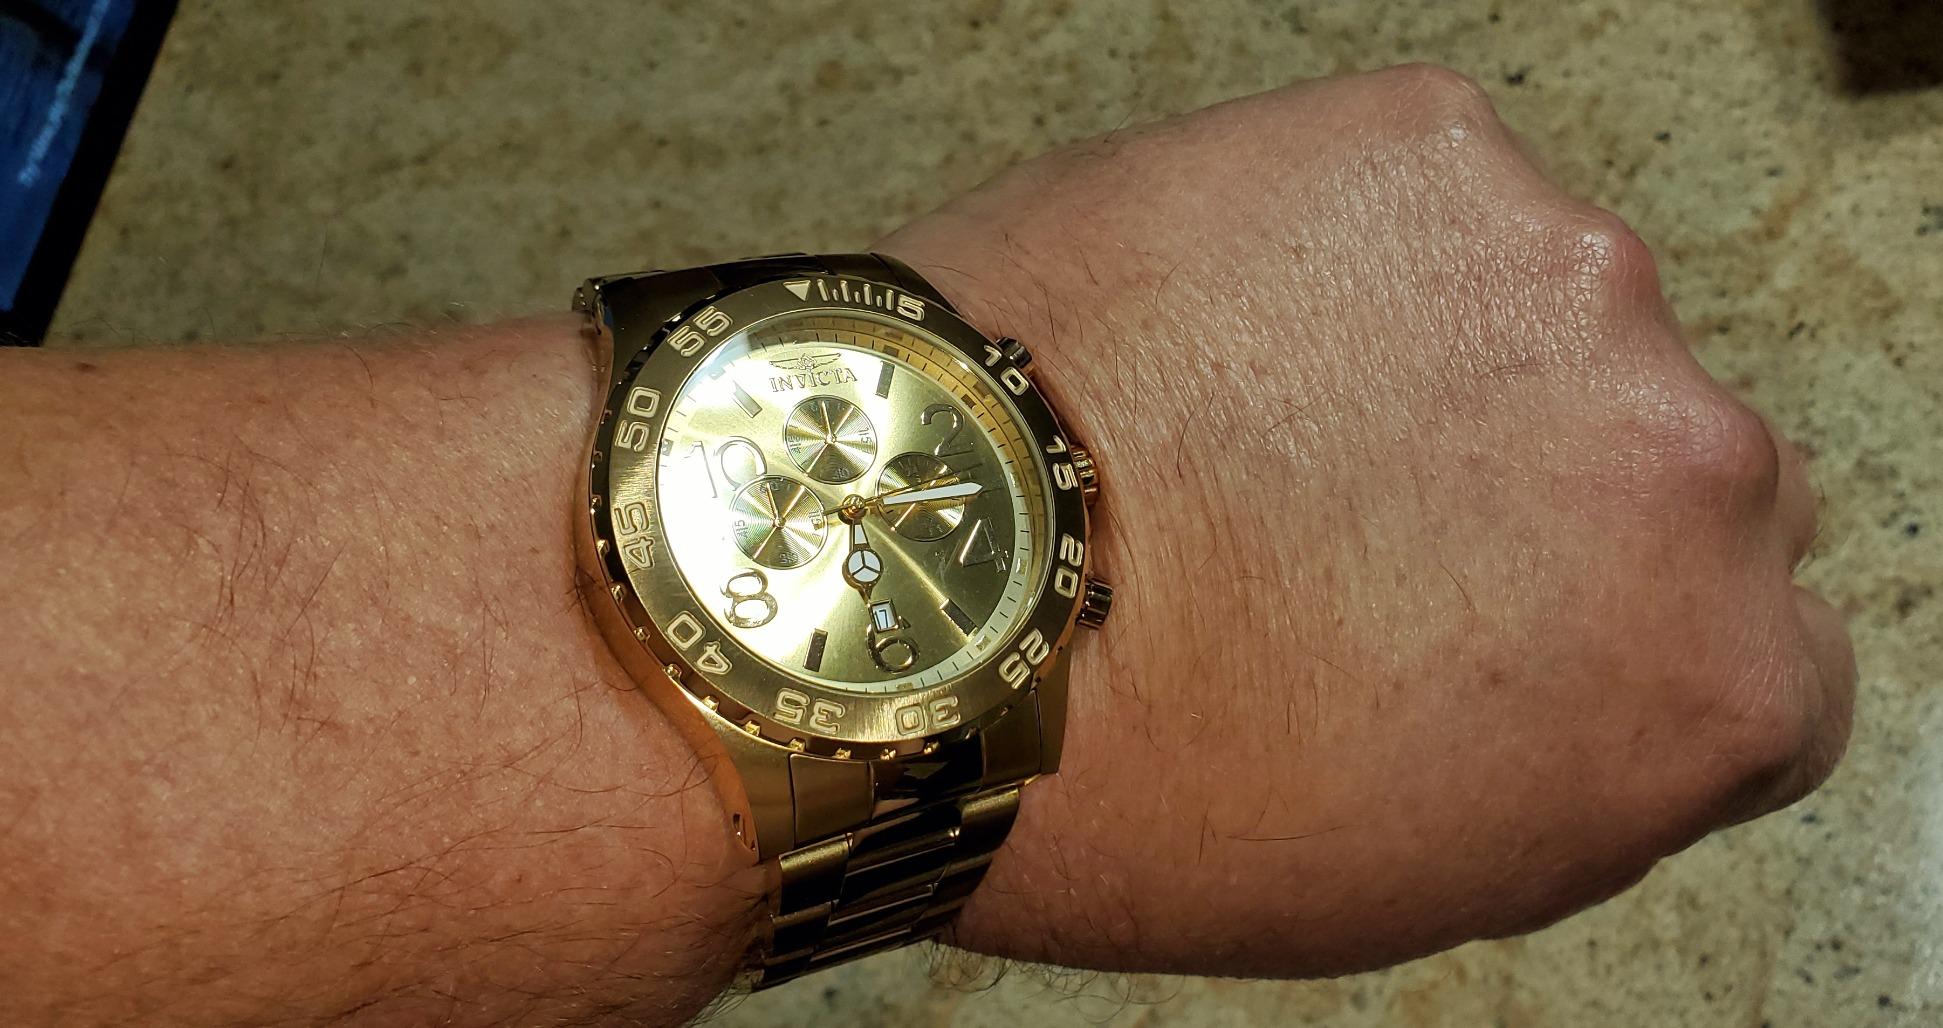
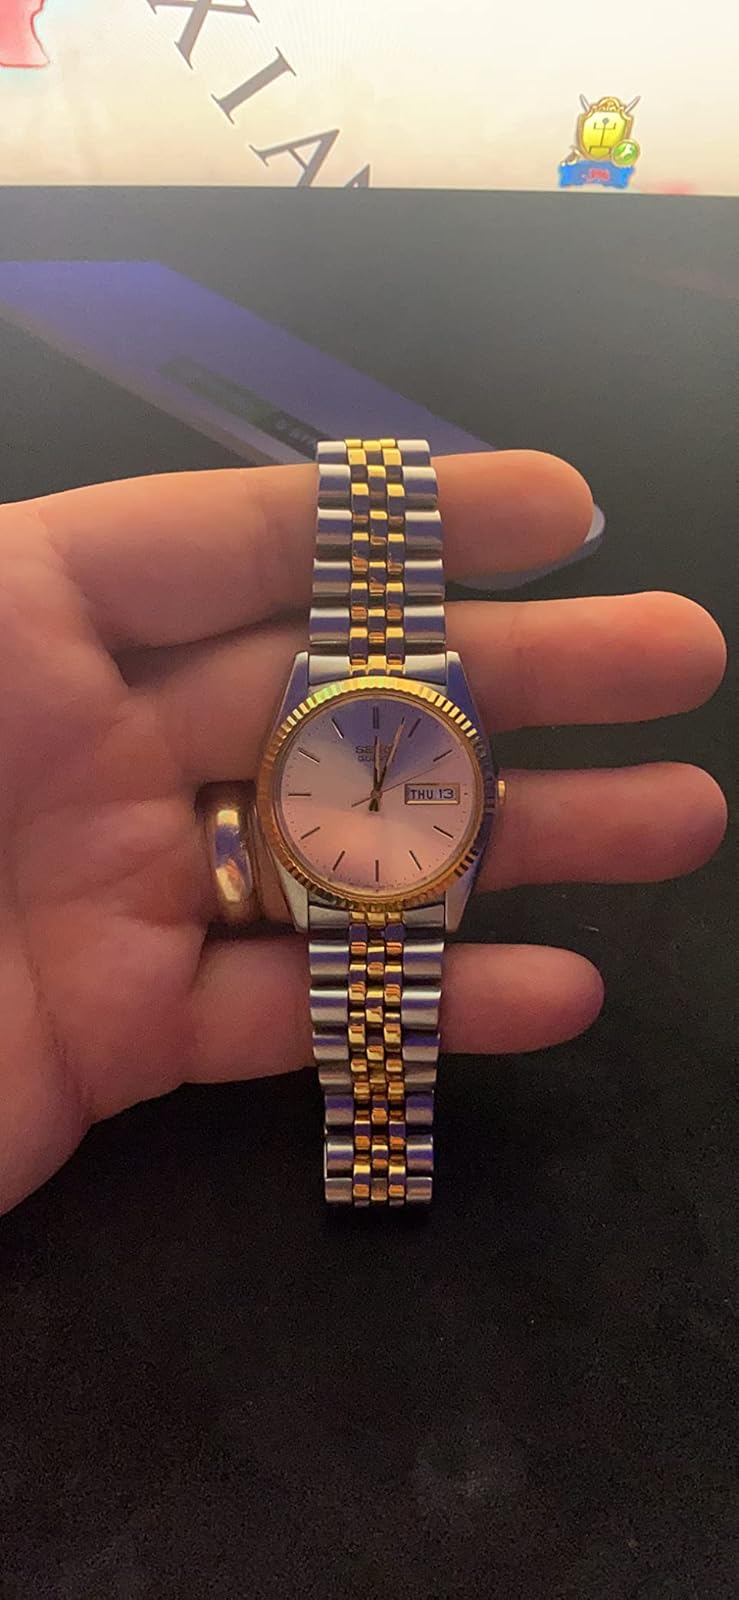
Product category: accessories_watch
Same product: no